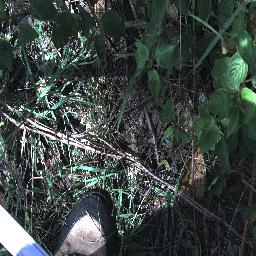
Label: lantana